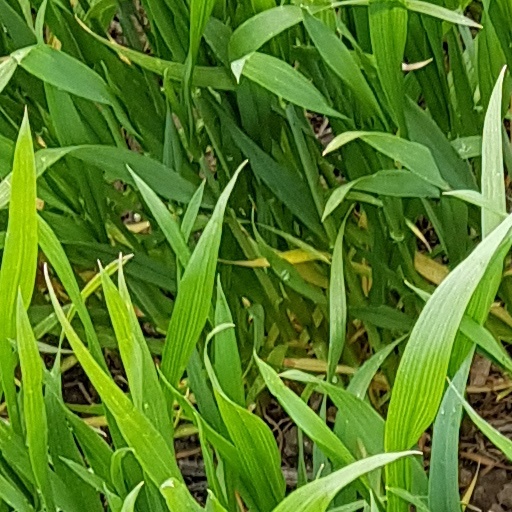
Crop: wheat